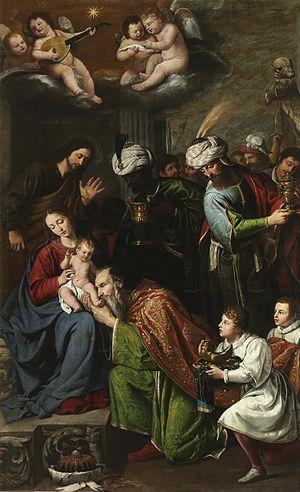
Pedro Núñez est un peintre espagnol.